Bremer Marine Park

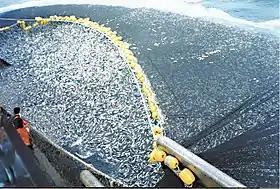

Fishing is a threat to biodiversity in marine areas, and is addressed as a threat to biodiversity in Bremer during a study by the National Environmental Science Programme. This is because fishing will disrupt both food webs and food chains. This is highly significant when keystone species (squid and krill) or apex predators (orca) are removed from the ecosystem. Overfishing is also a major threat to marine ecosystems, since it can both wipe out populations and significantly pollute oceans through oil and fuel leakage.